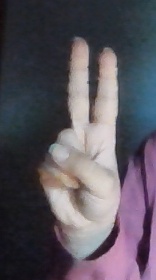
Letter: taa